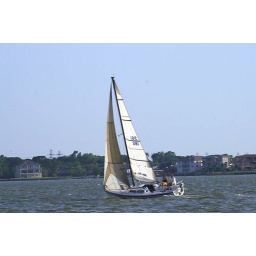
Clear Lake, Texas Wednesday sail boat races in 2006